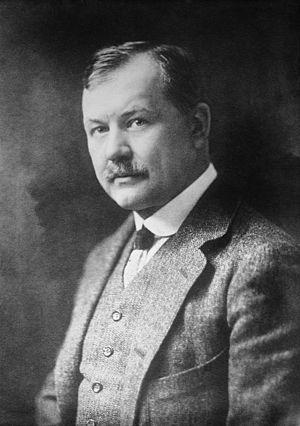
17 février : La Saint-Lucas, opéra de Karel Miry, créé à Gand.
Franz Lehár, né le 30 avril 1870 à Komárom en Autriche-Hongrie et mort le 24 octobre 1948 à Bad Ischl, est un compositeur autrichien d'origine hongroise.